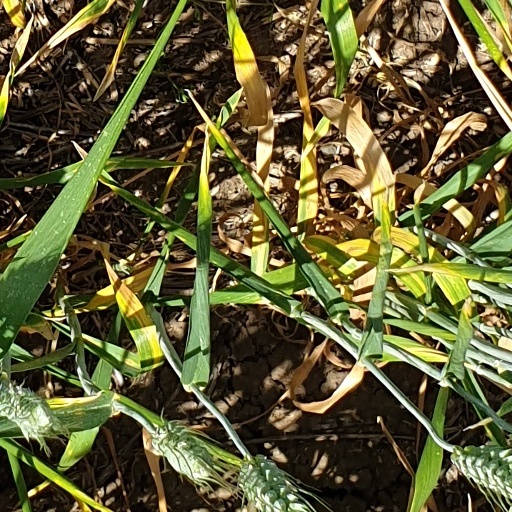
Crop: wheat